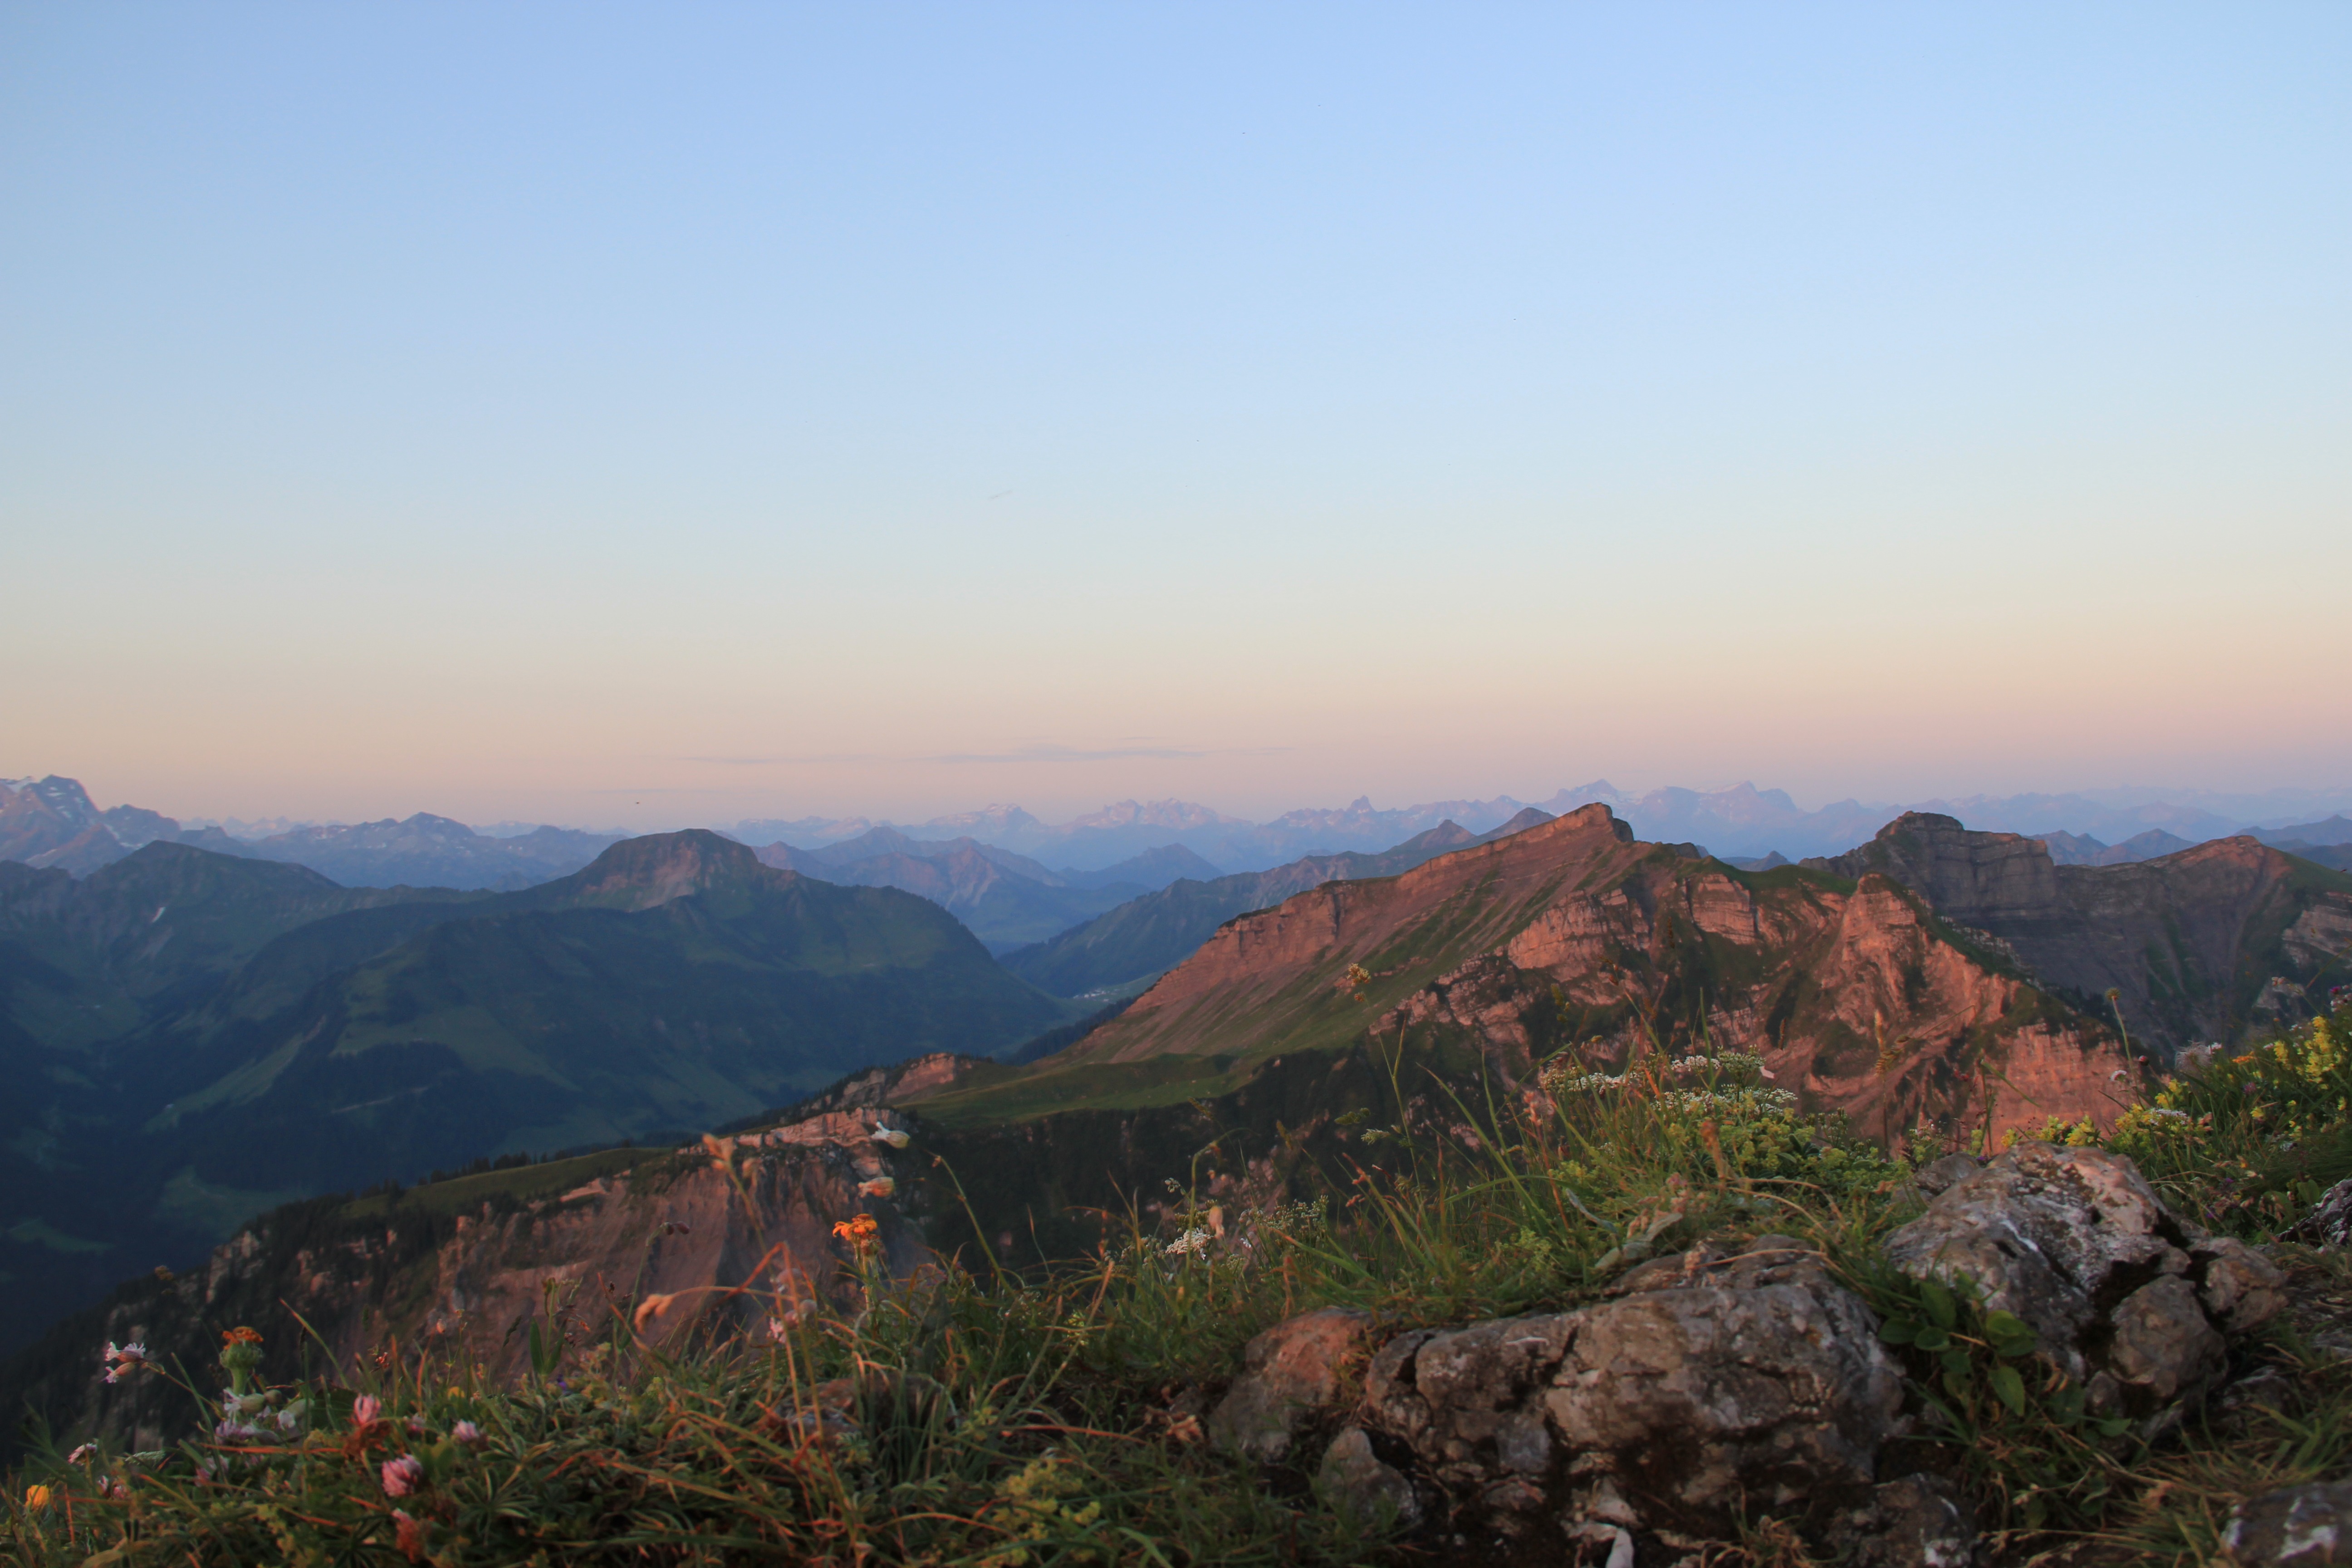
landscape, horizon, wilderness, mountain, light, sky, sun, sunrise, trail, skyline, hill, adventure, valley, mountain range, summer, holiday, alpine, ridge, summit, mountains, plateau, vorarlberg, fell, nice weather, morgenrot, landform, alpine panorama, panoramic views, bregenzerwald, geographical feature, mountainous landforms, kanisfluh